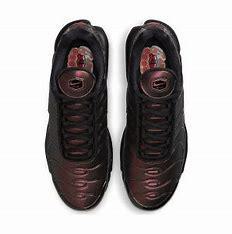
Brand: Nike
Model: Tuned 1 Essential